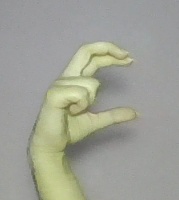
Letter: thal